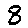
Label: 8